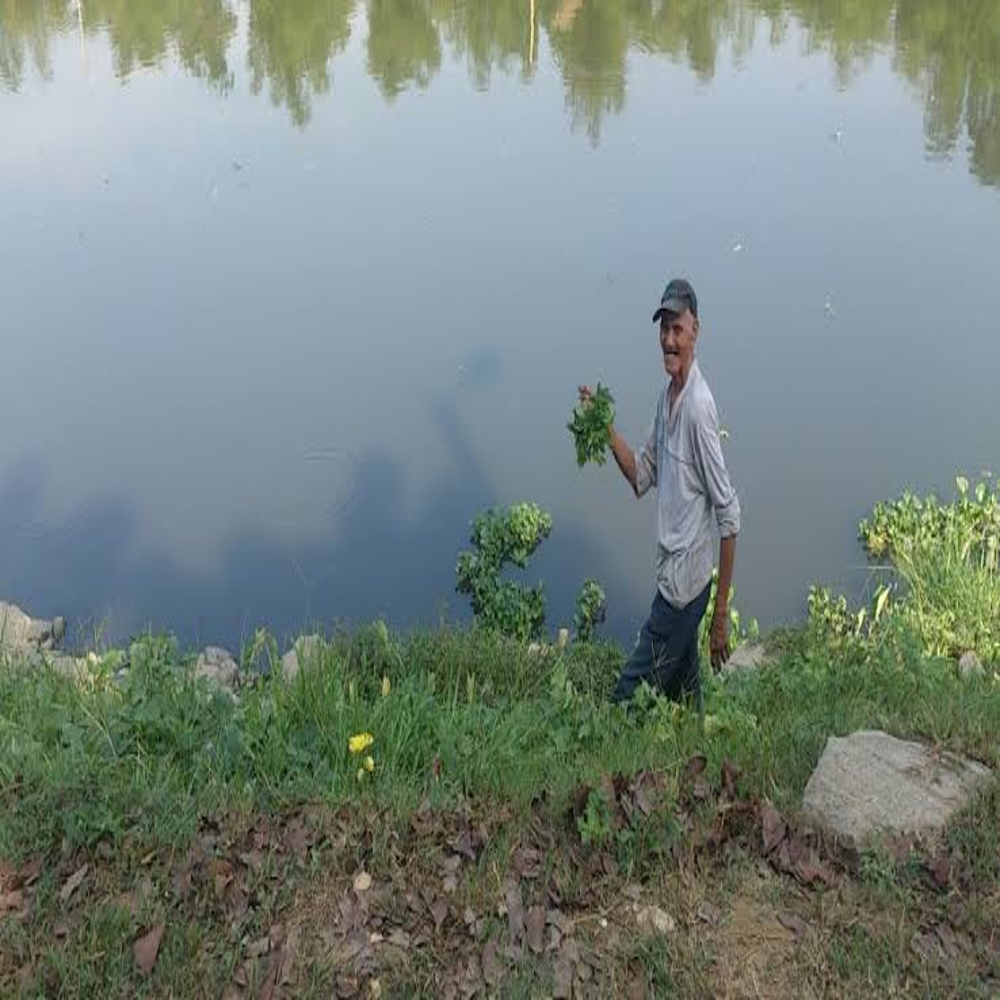
Body of water present: yes
Land polluted: no
Water polluted: no
Pollution percentage: 0%